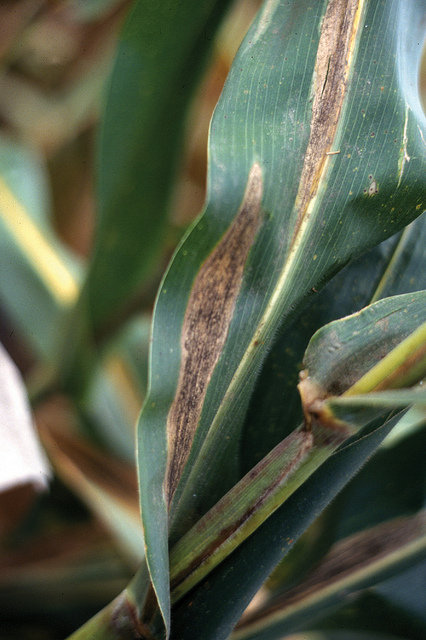
Plant: Corn
Disease: corn northern leaf blight